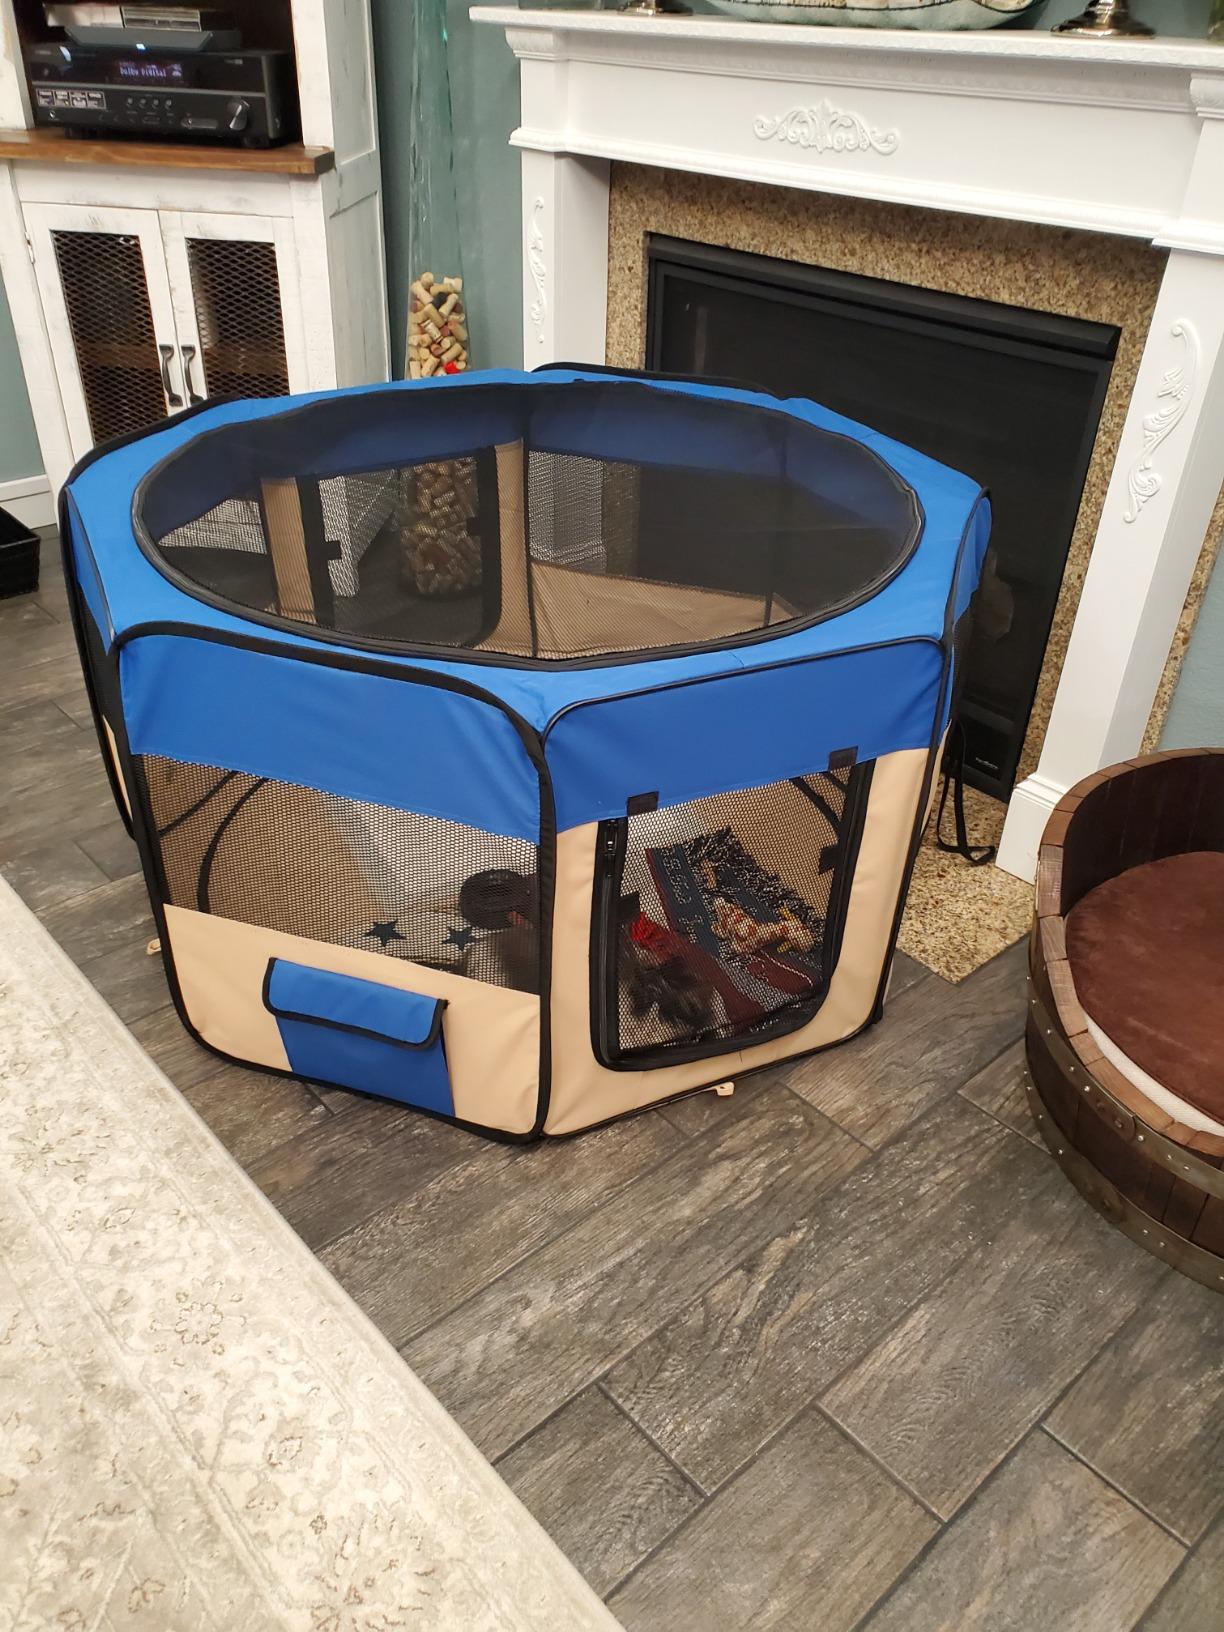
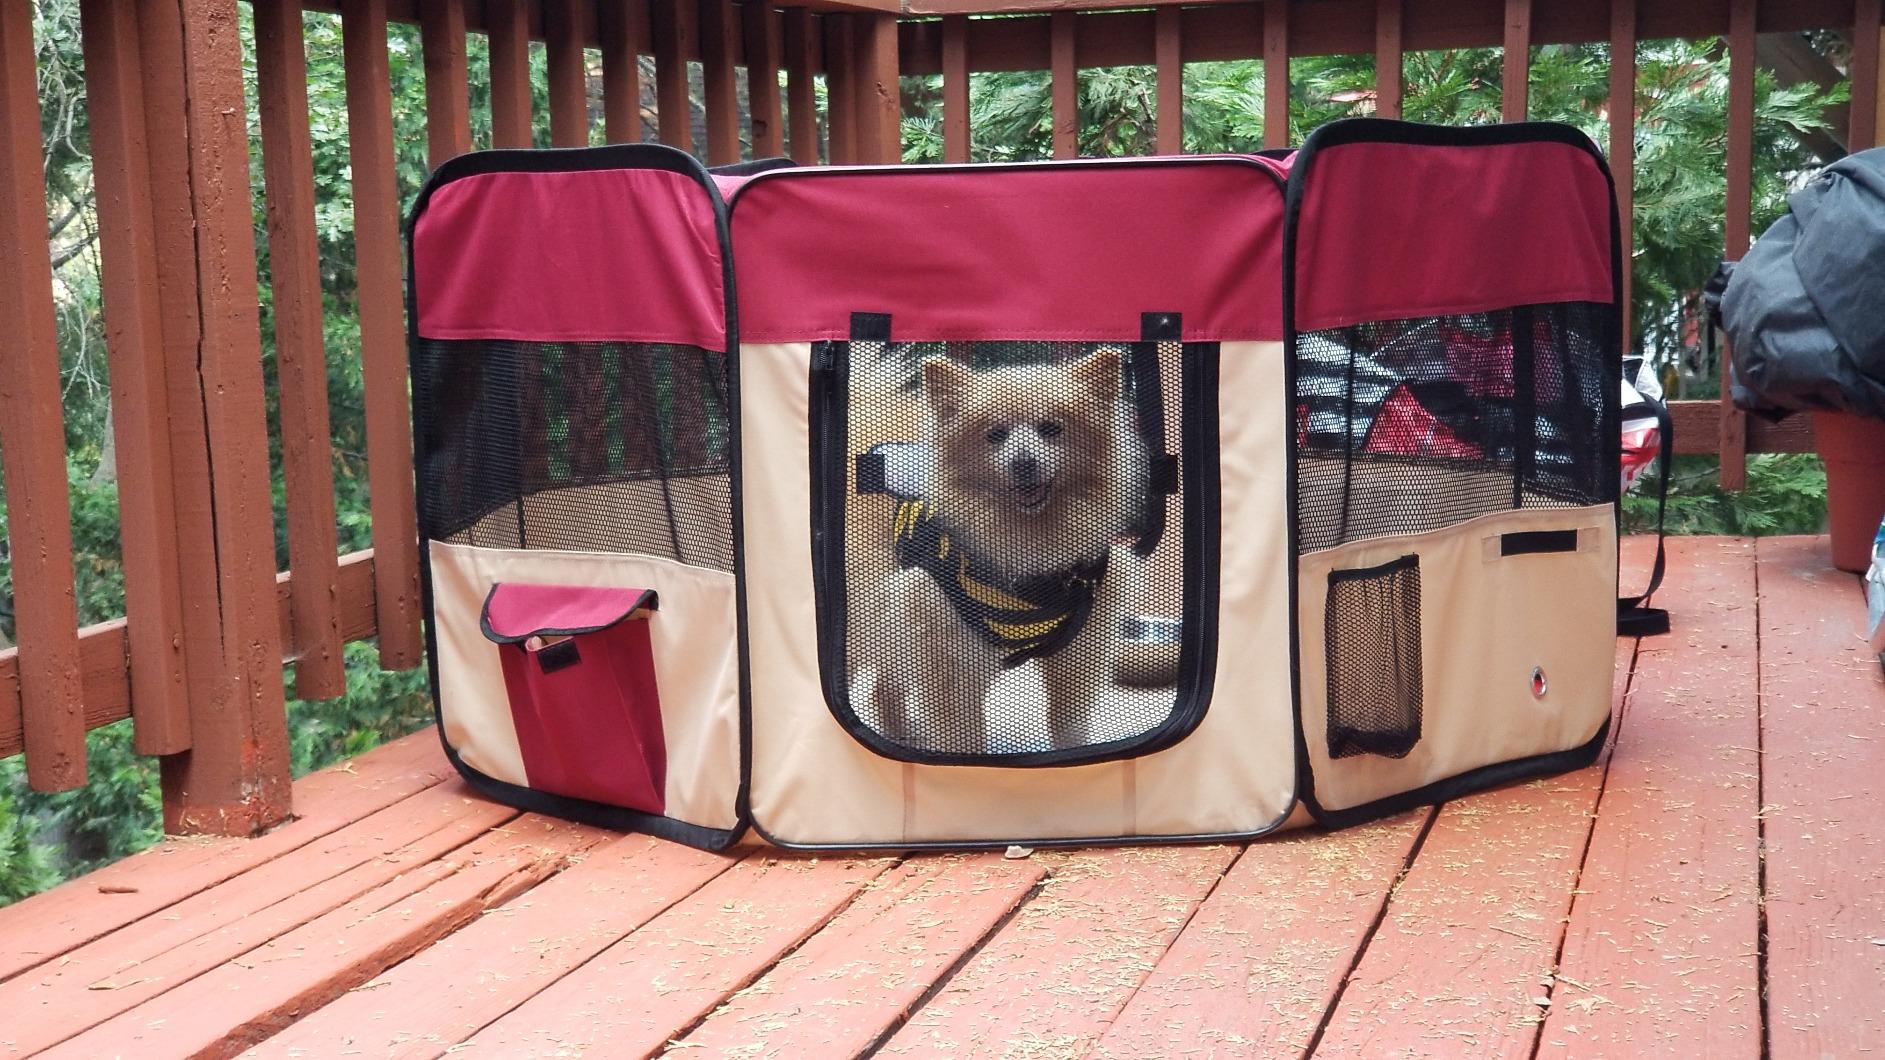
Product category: items_kennel
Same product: no